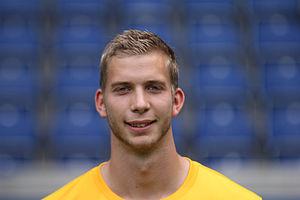
Felix Wiedwald, né le 15 mars 1990 à Thedinghausen, est un footballeur allemand. Il évolue au poste de gardien de but à l'Eintracht Francfort.